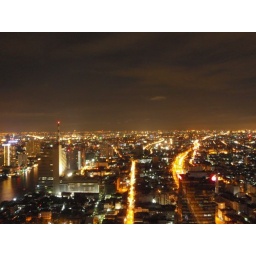
Here is a cool pic taken from the balcony of the Breeze restaurant on the 52nd floor of the State Tower in Bangkok.